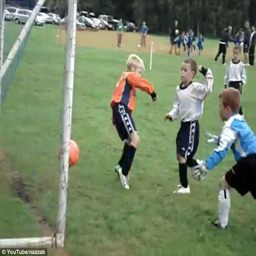
after putting himself clean through on goal he then calmly slots into the bottom corner